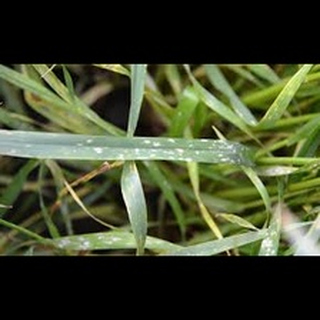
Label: wheat_tan_spot